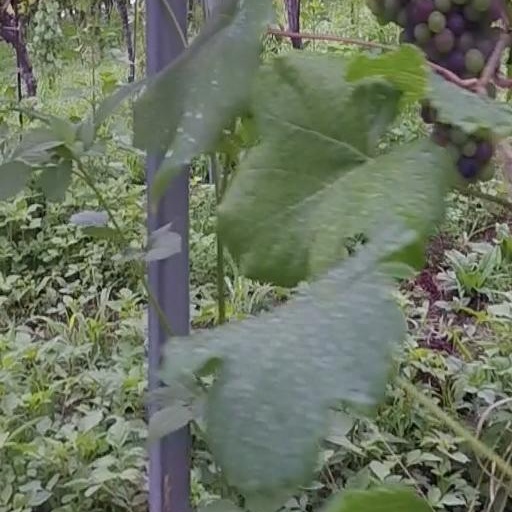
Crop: grape